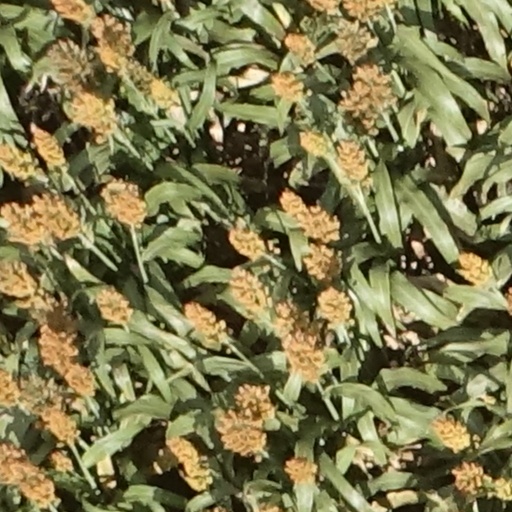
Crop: sorghum